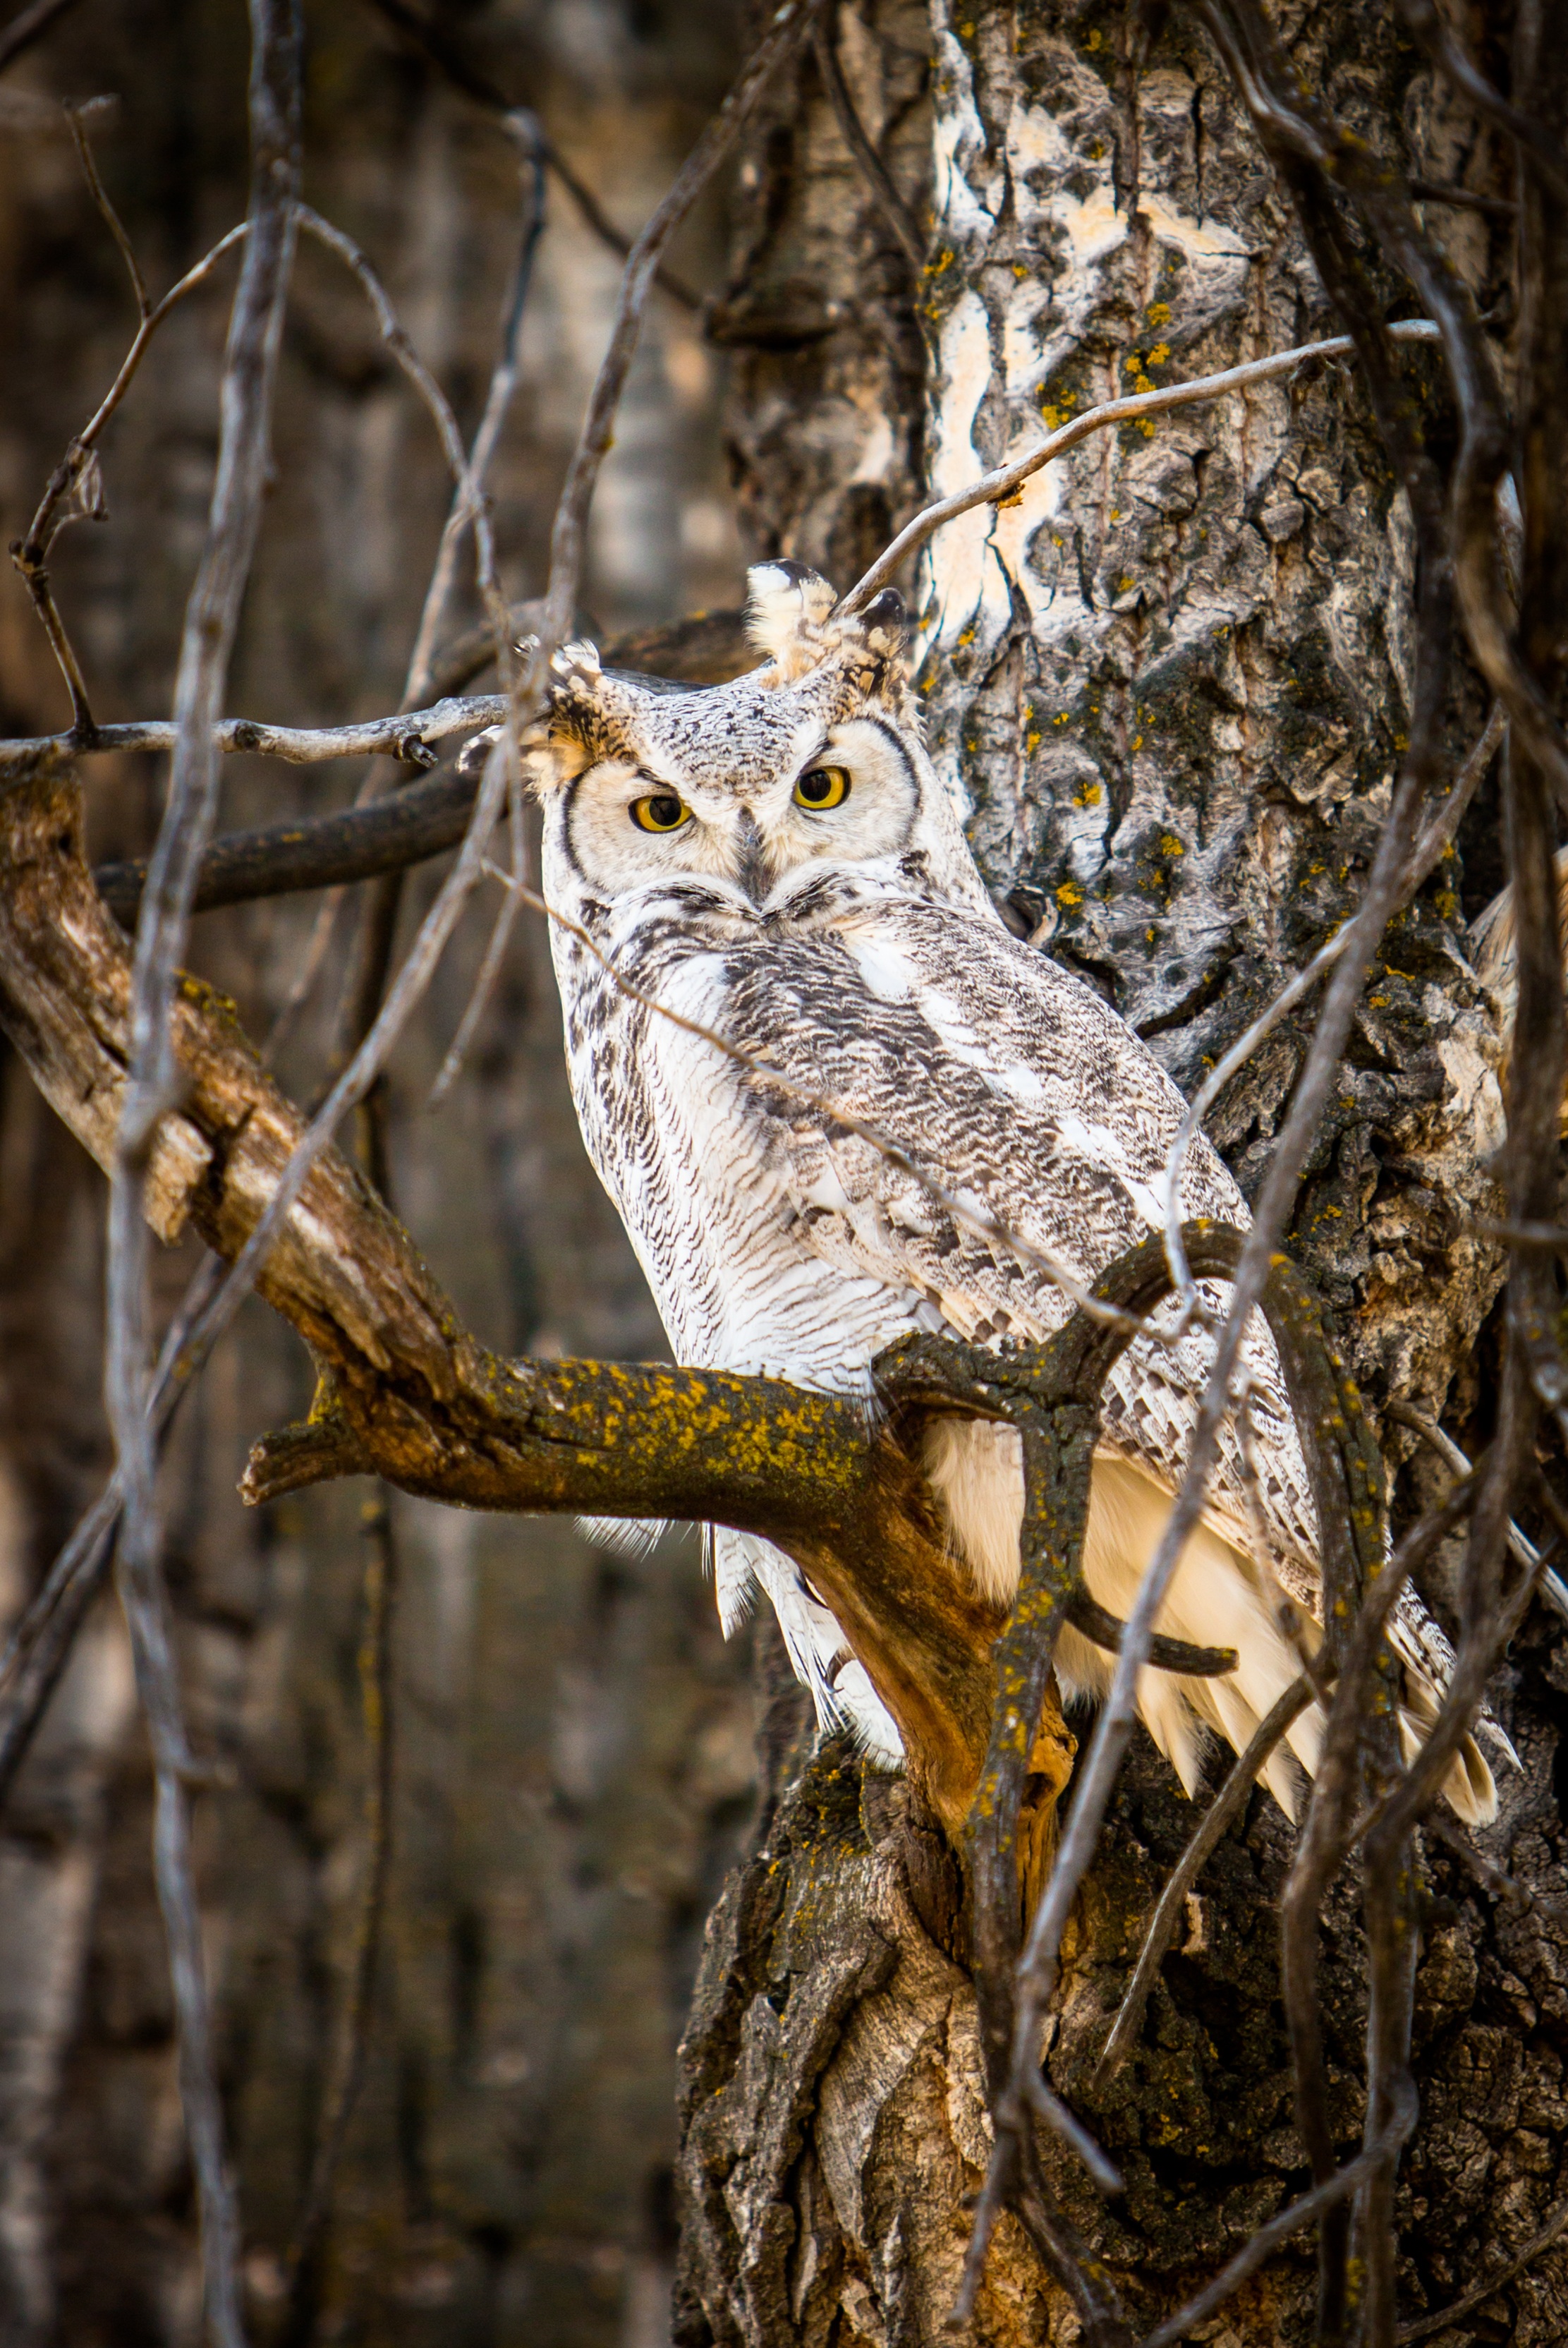
nature, forest, branch, bird, wildlife, beak, natural, eagle, predator, owl, avian, fauna, piercing, bird of prey, camouflage, outdoors, face, eyes, vertebrate, feathered, strong, great horned owl, strength, wisdom, eye contact, eyes on you, blending in